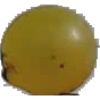
Label: Grape White 3